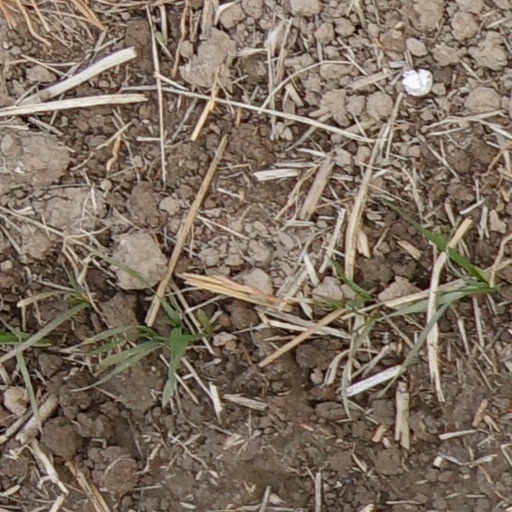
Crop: wheat